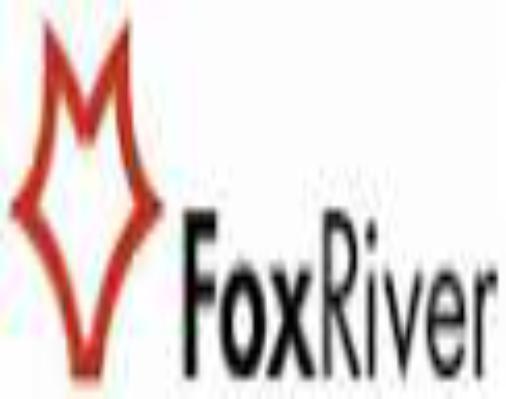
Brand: fox river mills
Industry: Clothes